Thomas Flawn

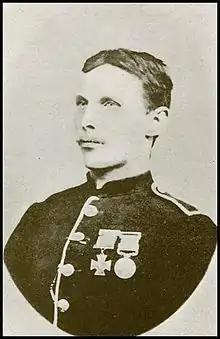

Thomas Flawn VC (22 December 1857 – 19 January 1925) was an English recipient of the Victoria Cross, the highest and most prestigious award for gallantry in the face of the enemy that can be awarded to British and Commonwealth forces.